Yevgeni Kachan

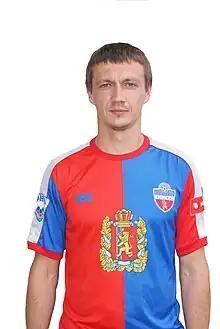

Yevgeni Mikhailovich Kachan (born 22 March 1983) is a Russian former professional football player.